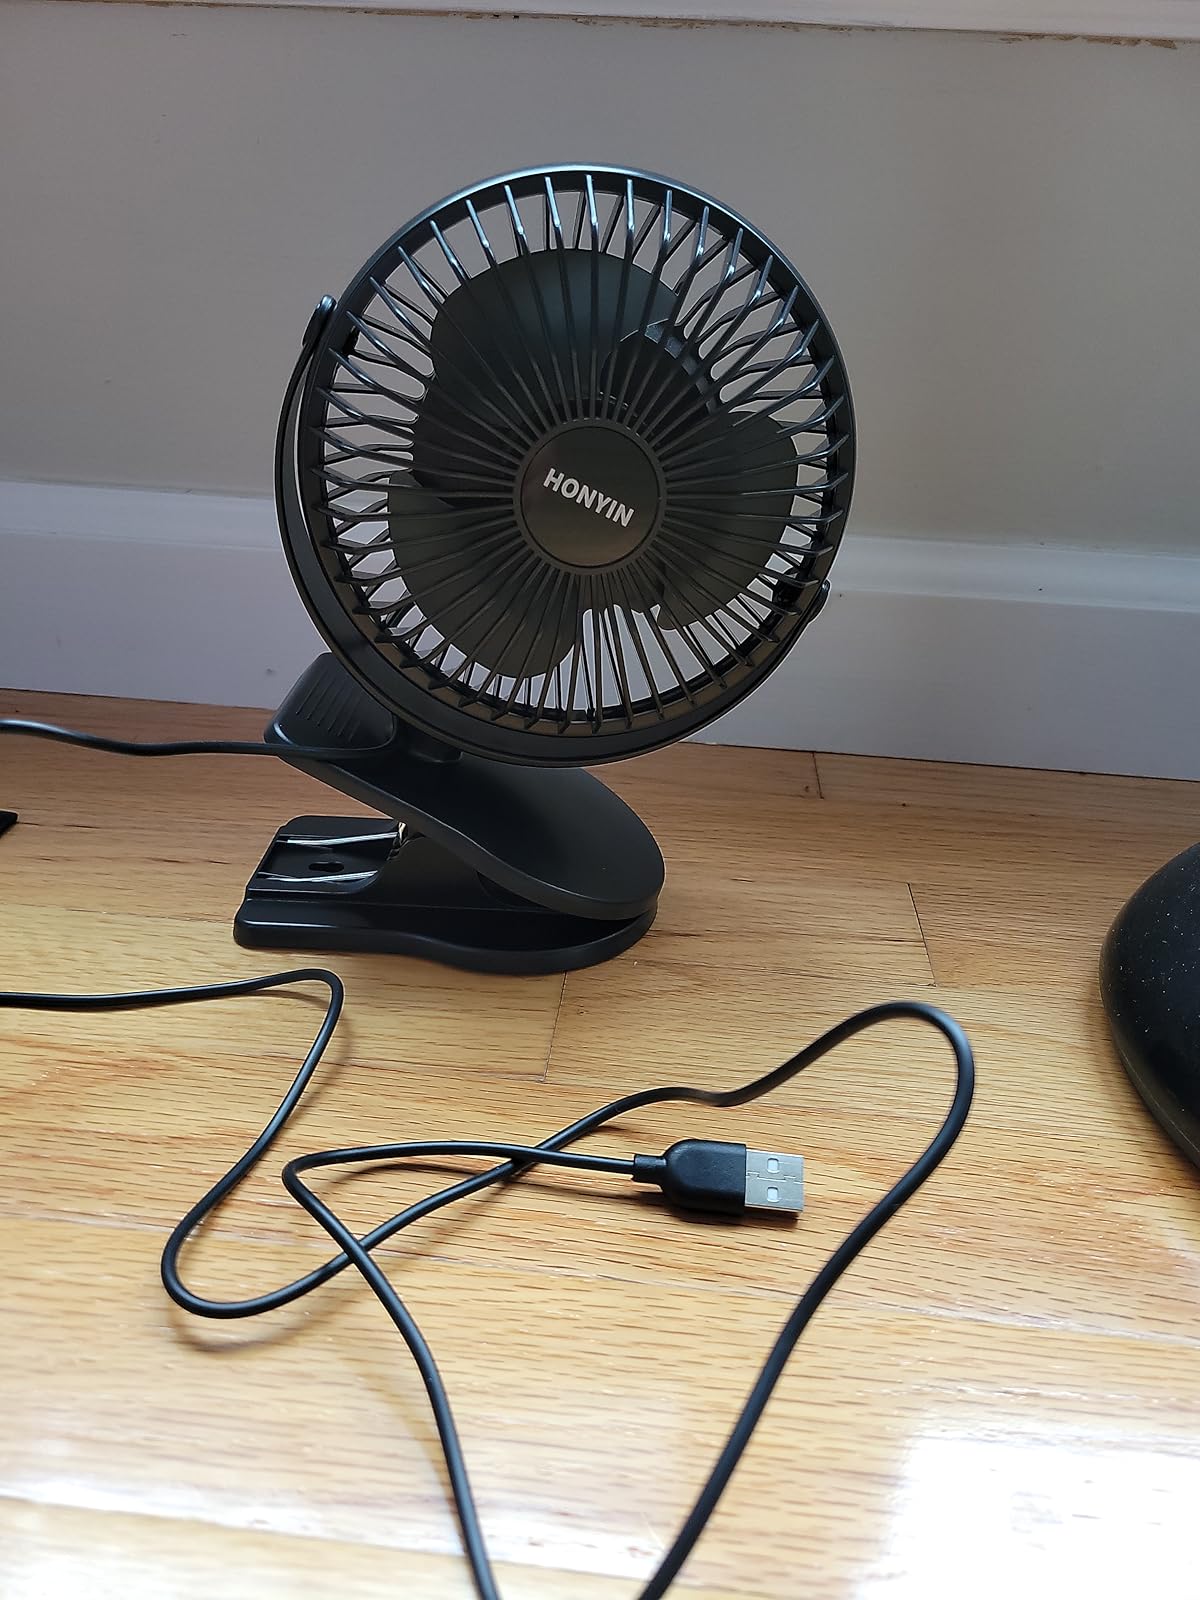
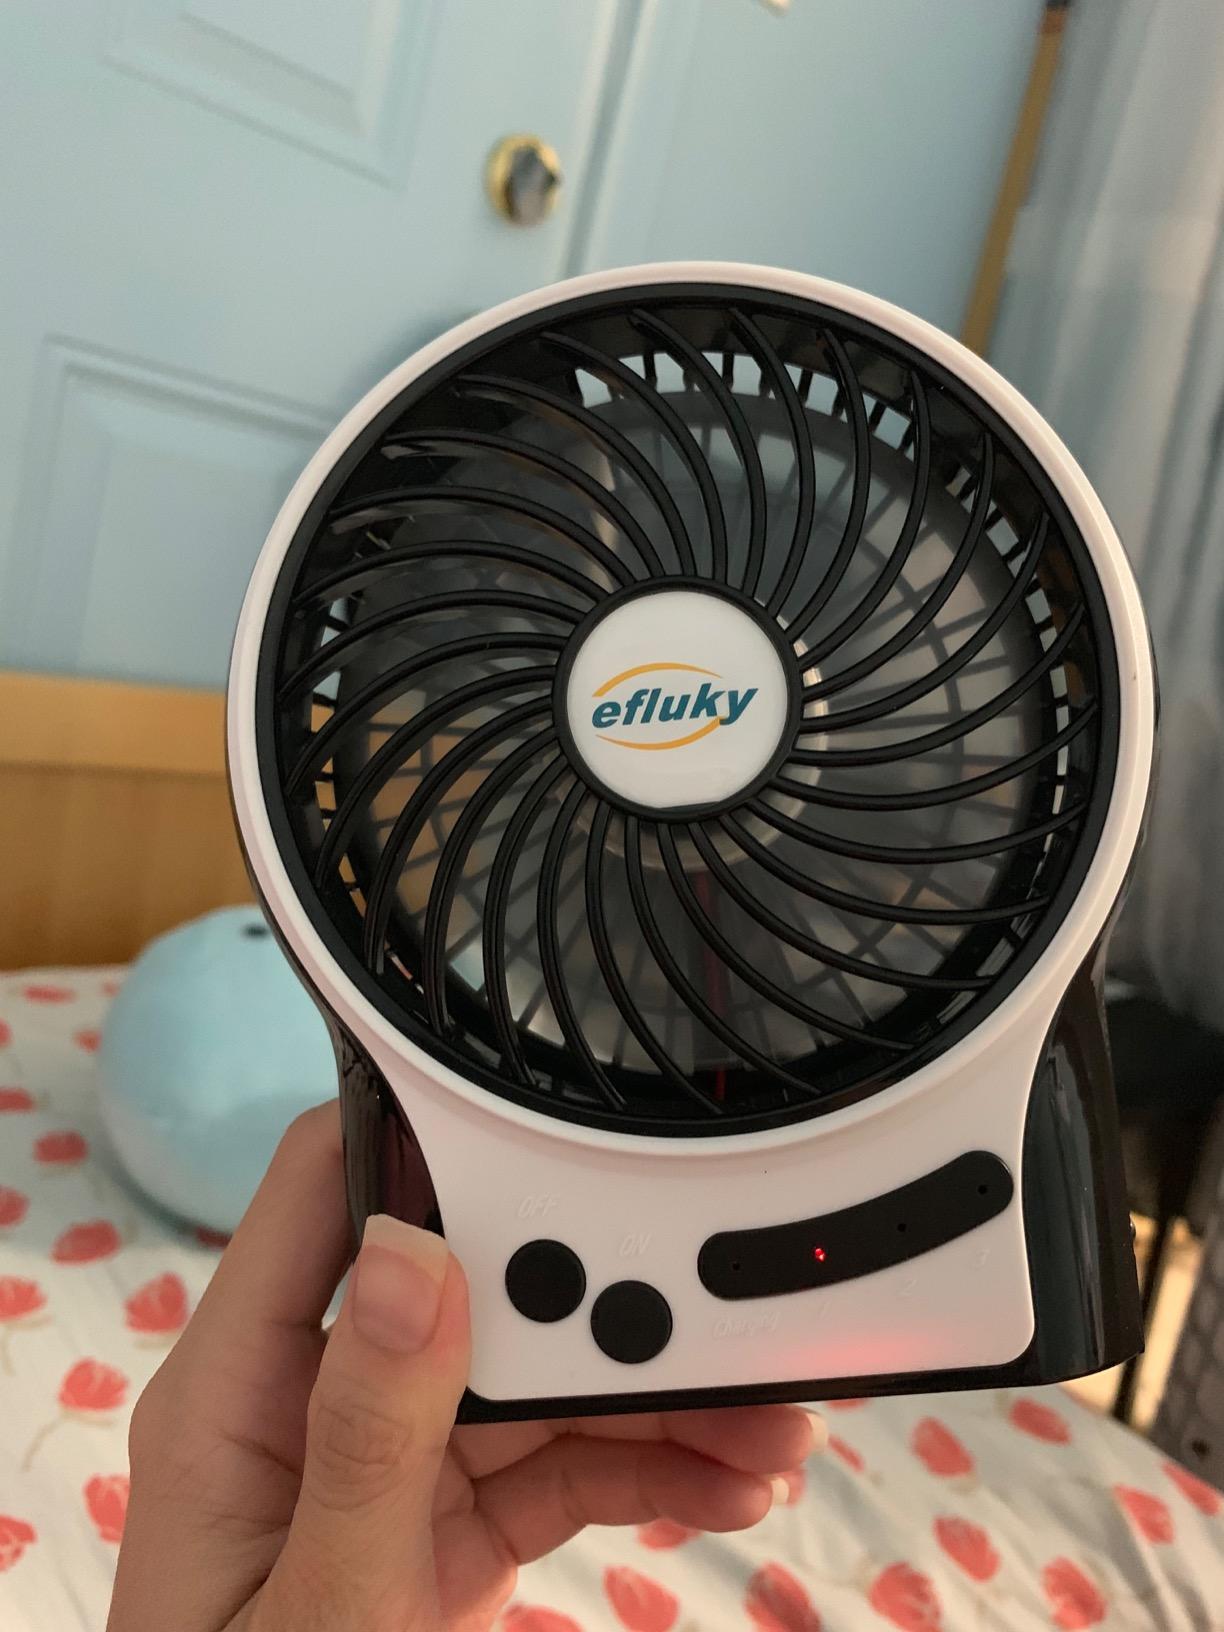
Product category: fan
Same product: no